Indos in pre-colonial history

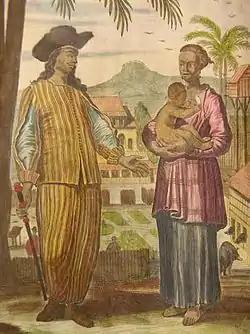
Painting of a Portuguese Mardijker and his wife, 1704.

Originally the greatest source of profit in the East Indies, was the intra-islands trade within the archipelago (Dutch: inlandse handel) and the intra-Asiatic trade in general. Here one commodity was exchanged for another, with profit at each turn. This included the trade of silver from the Americas, more desirable in the East than in Europe. In this trade the original Indo or Mestizo population remained to play an intermediary role.